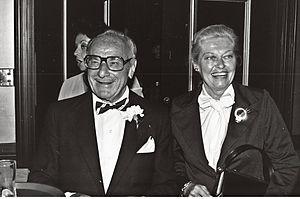
Virginia Christine est une actrice américaine, de son nom complet Virginia Christine Kraft, née le 5 mars 1920 à Stanton, morte le 24 juillet 1996 à Brentwood.
Fritz Feld est un acteur germano-américain, né Fritz Feilchenfeld à Berlin le 15 octobre 1900 et mort à Los Angeles en Californie le 18 novembre 1993.